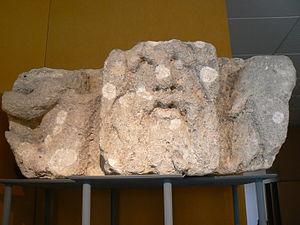
Sculpture en calcaire coquillier représentant le dieu Océan, musée de Jublains
Le site archéologique de Jublains est un ensemble de vestiges, datés principalement de l'époque romaine, présents sur le territoire de l'actuelle commune française de Jublains, située dans le département de la Mayenne.